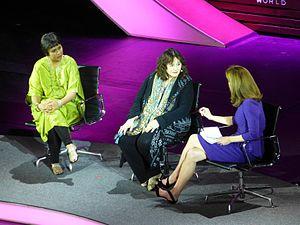
Leslee Udwin, née en 1957 à Savyon, est une cinéaste britannique, productrice, féministe et militante des droits de l'homme.